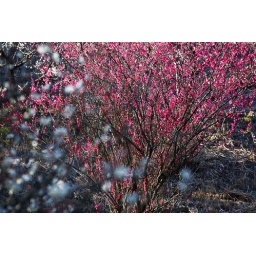
The red ume tree was brightened by the sunshine near the sunset.